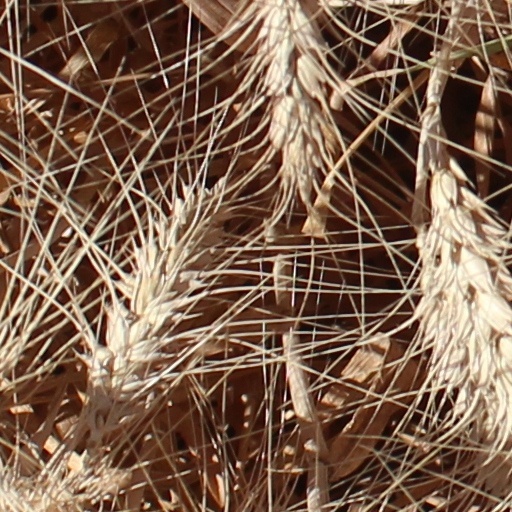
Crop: wheat